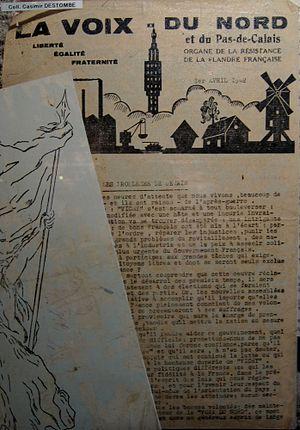
L'édition clandestine du 1er avril 1942 de la Voix du Nord au musée de la Résistance de Bondues (Nord).
La Voix du Nord est un quotidien régional du Nord de la France, appartenant au groupe La Voix, société du groupe de presse belge Groupe Rossel.